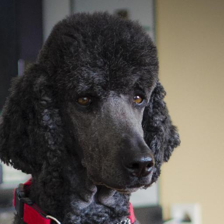
Label: animals